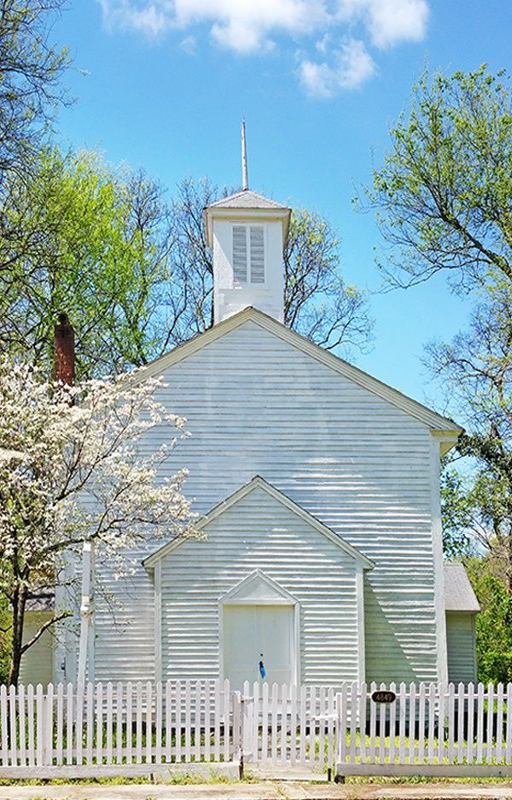
religion was built and regular services were held here until the 1990s .